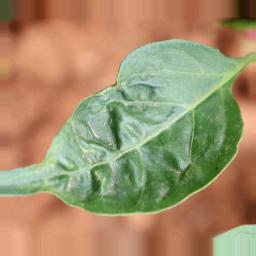
Label: mites_and_trips